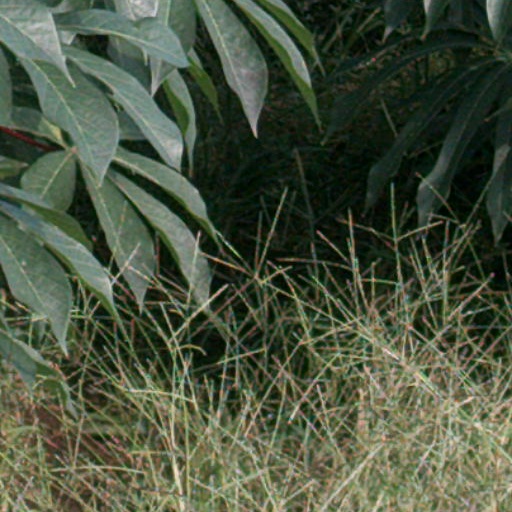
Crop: cassava